Klisura Monastery (Serbia)

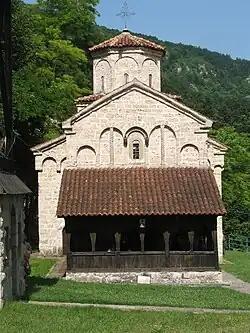

The Klisura Monastery, or formerly known as the Dobrača Monastery, is an active women's monastery that originates from the Middle Ages and belongs to the Eparchy of Žiča of the Serbian Orthodox Church.